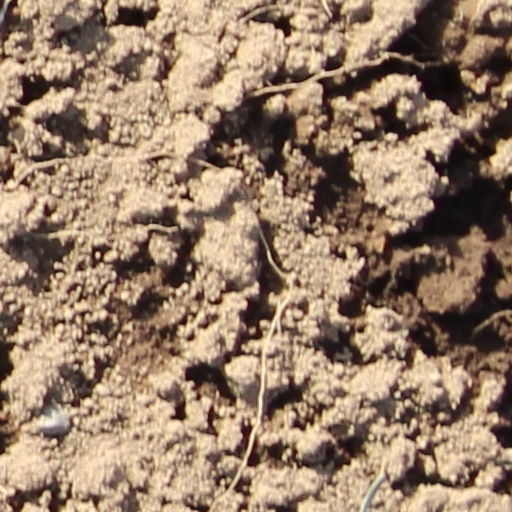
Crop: wheat